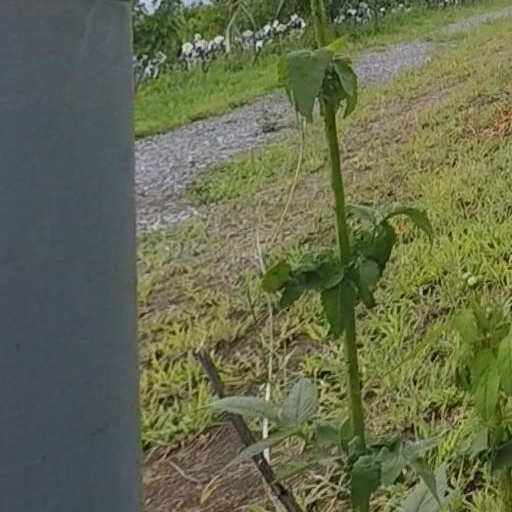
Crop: grape